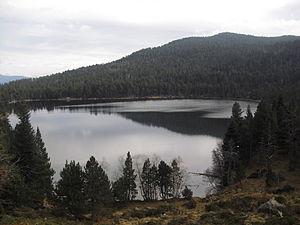
Étang de Querigut.
Quérigut est une commune française située dans le département de l'Ariège, en région Occitanie.
L'étang de Quérigut est un lac naturel des Pyrénées françaises situé dans le département de l'Ariège, au cœur de la région naturelle de Donezan, en flanc nord du Pic de Ginebre.